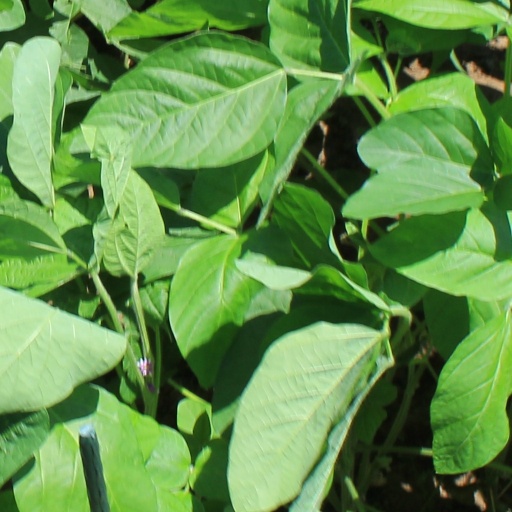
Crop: soybean